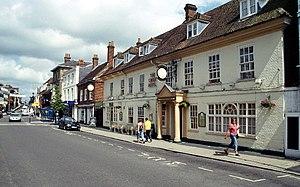
Alton est une petite ville marchande de l'Hampshire en Angleterre, au sud-ouest de Farnham.